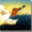
Label: rocket